Rustomjee Naserwanjee Khory

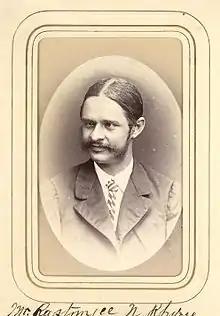
Carte de visite of Dr Khory

Rustomjee Naserwanjee Khory (1839- 29 December 1904) was an Indian physician and writer who practiced in Bombay and later lived in London. He compiled a two volume work on medicine and a compilation on the medicinal plants of western India and traditional treatments.